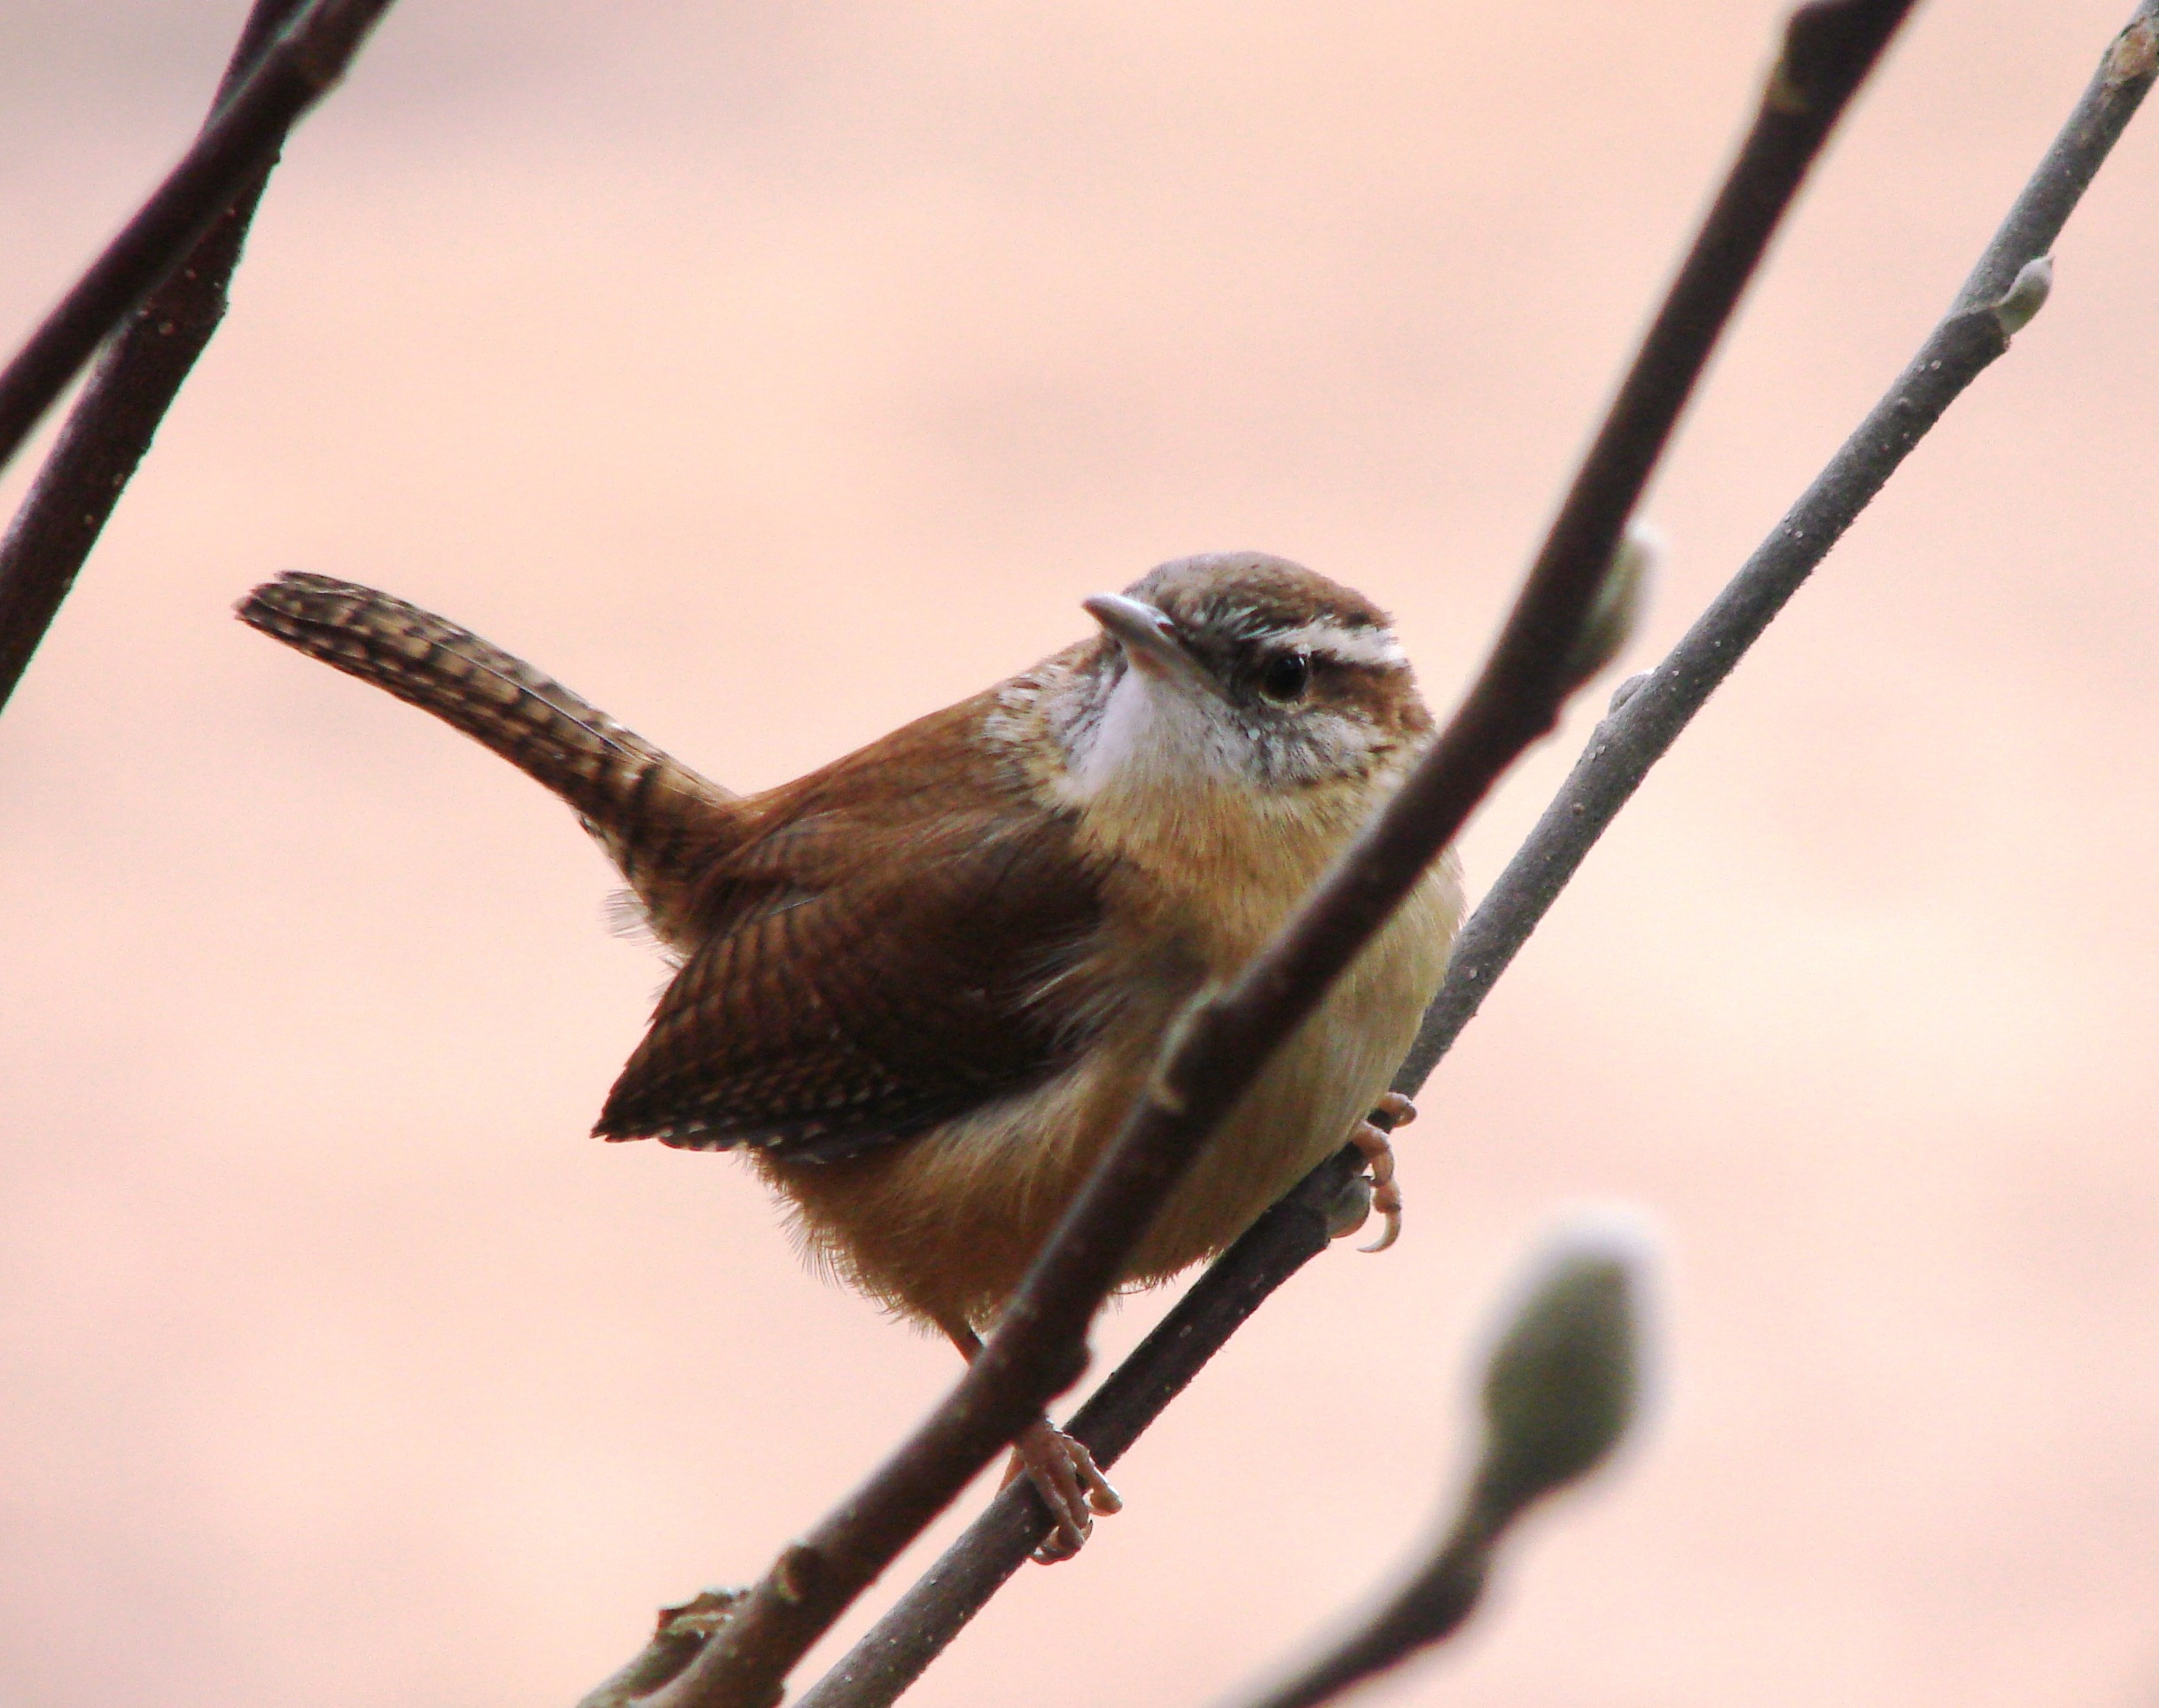
tree, nature, branch, bird, animal, wildlife, beak, sitting, brown, fauna, twig, plumage, close up, songbird, outdoors, limb, wings, vertebrate, sparrow, feathered, species, perched, wren, migrate, markings, house wren, perching bird, emberizidae